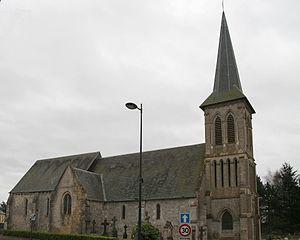
Église Saint-Remy d'Annebault.
Annebault est une commune française, située dans le département du Calvados en région Normandie, peuplée de 448 habitants.